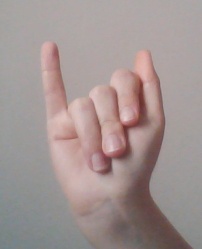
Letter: meem